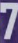
Number: 7